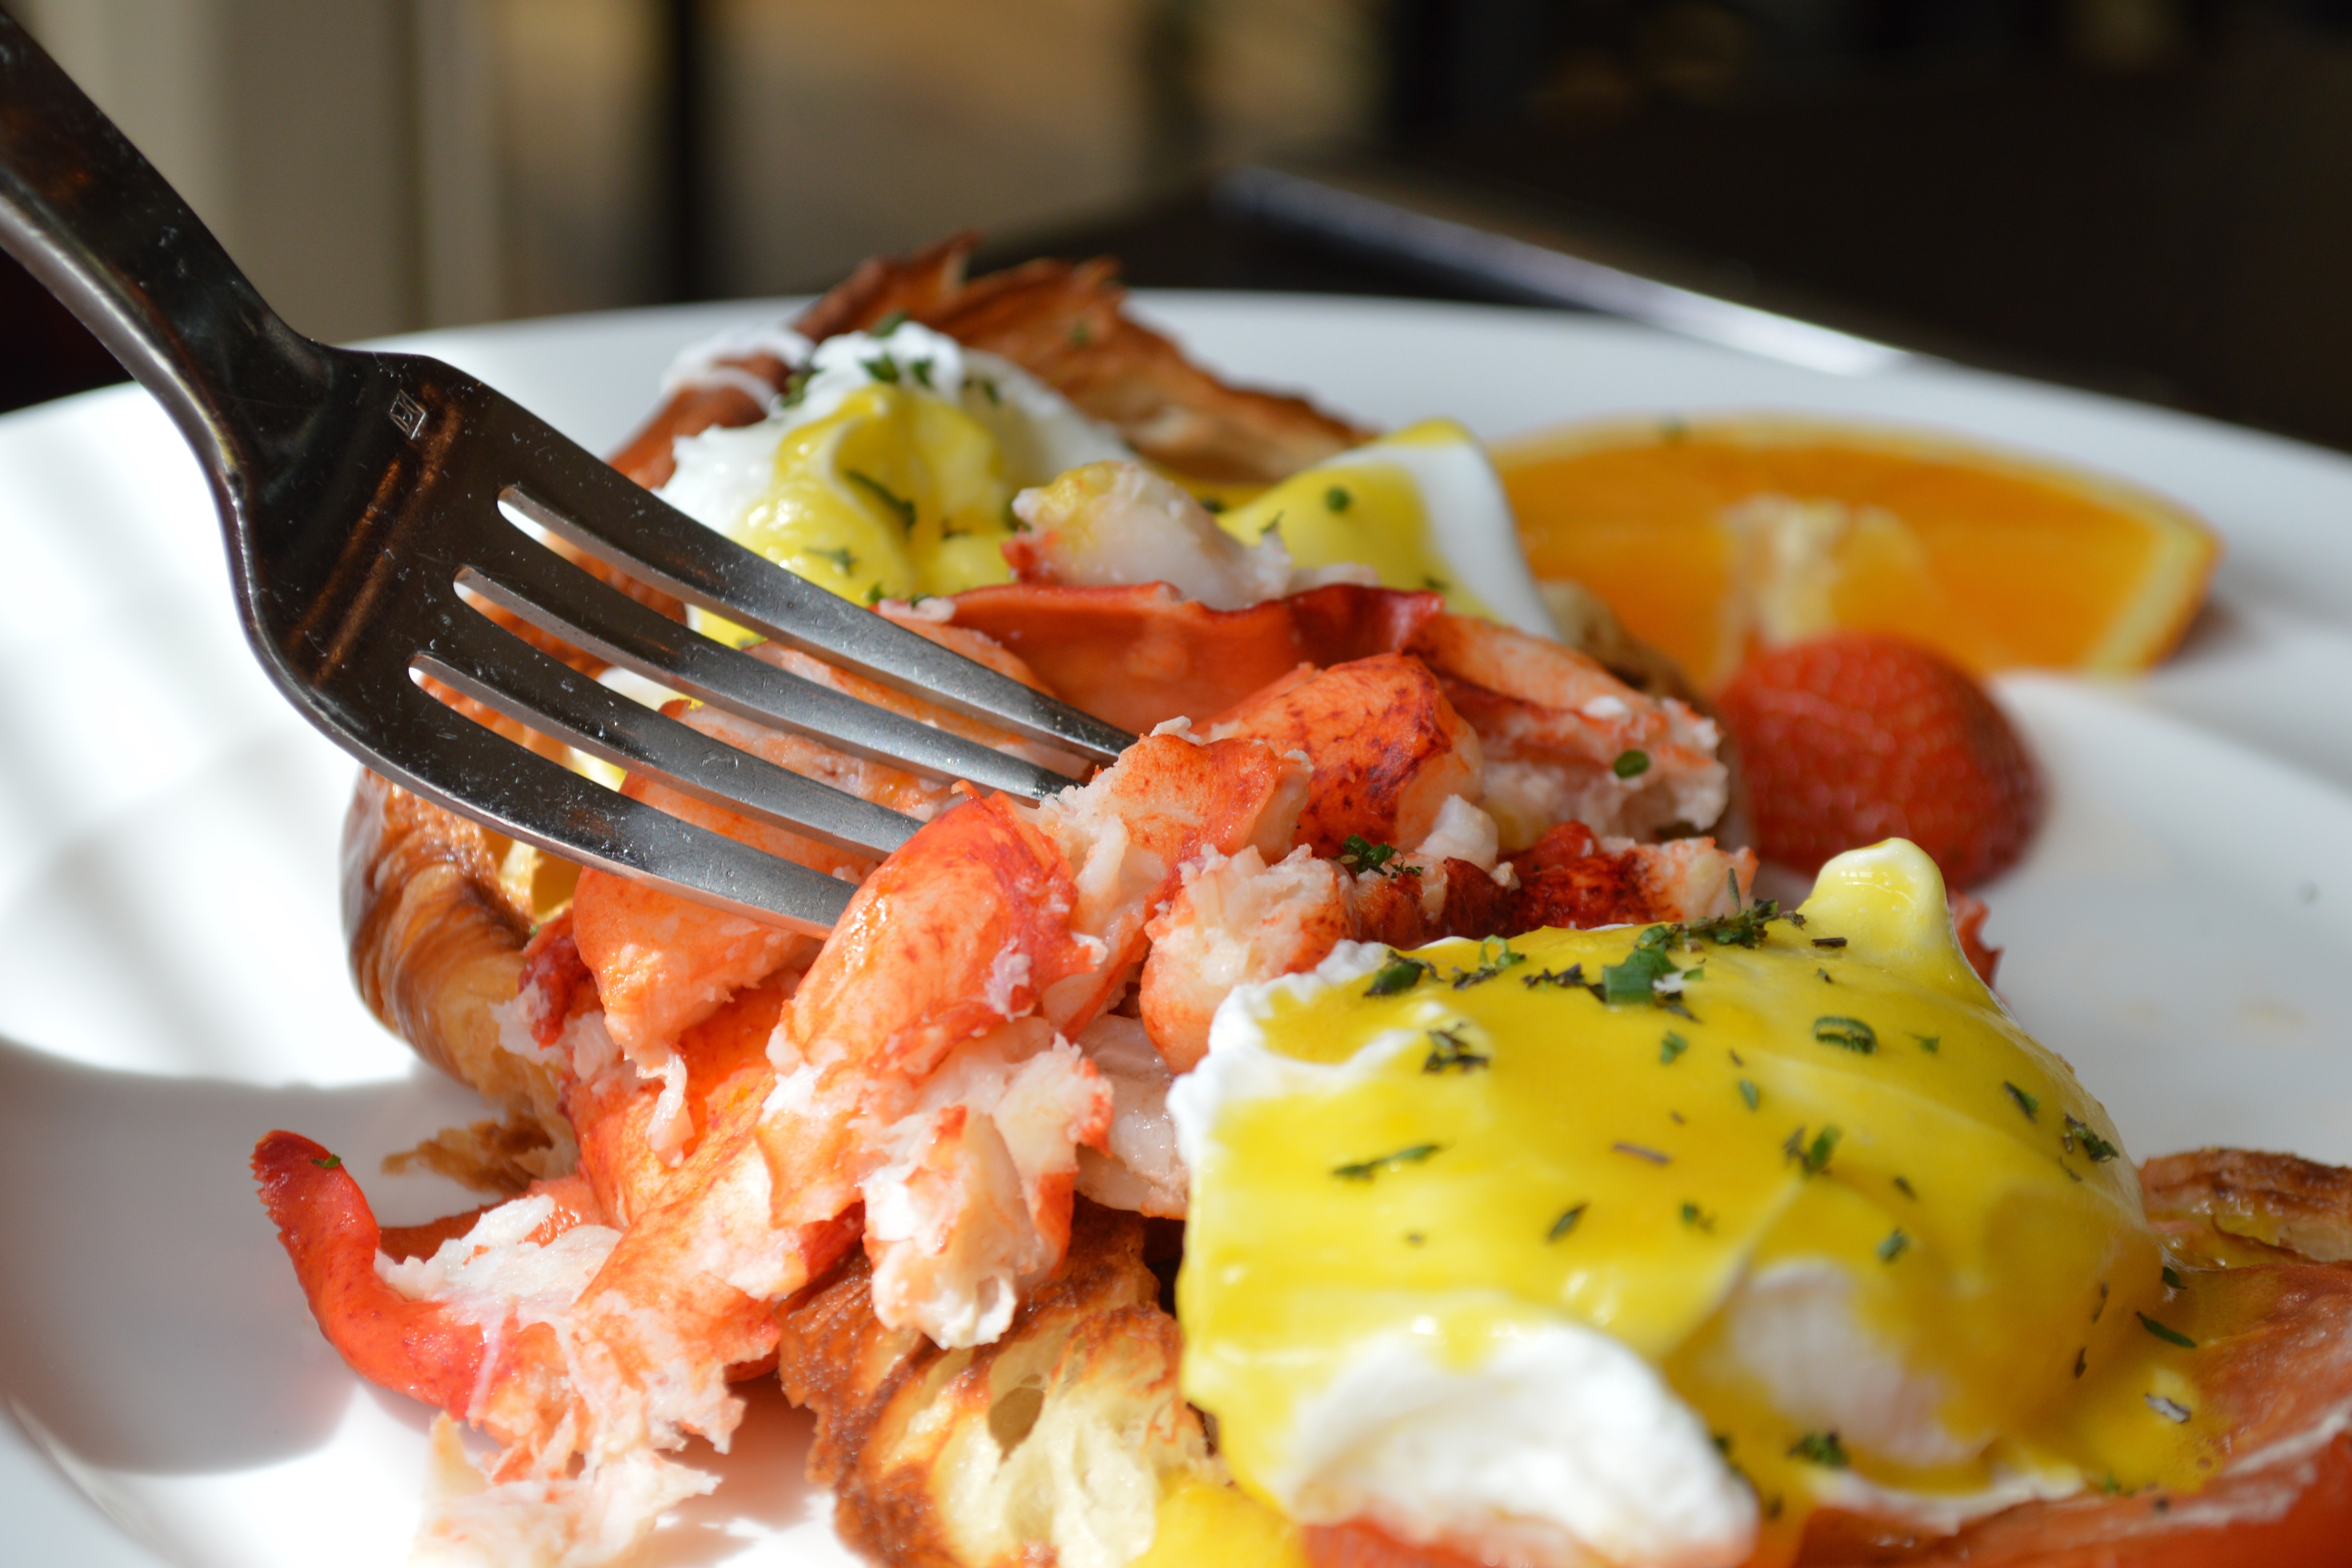
dish, cuisine, food, breakfast, brunch, meal, ingredient, full breakfast, produce, poached egg, staple food, la carte food, smoked salmon, vegetarian food, eggs benedict, meat, side dish, shrimp, recipe, Creamed eggs on toast